The Rifles (band)

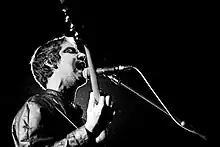
The Rifles at the University of Warwick SU 2007

Touring on the back of their album "No Love Lost", The Rifles again released a free download, this time of their single "Talking" on 20 October 2007. The single garnered high accolades from BBC Radio 1's Zane Lowe, who called it the "Hottest Record in the World". "Talking" also marked the band's label switch from Red Ink to 679 Recordings. On 21 July 2008, the single "I Could Never Lie" was released on a limited-edition vinyl disc. The Rifles also made appearances at the Underage Festival and the V Festival in the summer and played an extensive tour throughout October and November in 2008 when long-time friend of the band Dean Mumford (from the band Regency) was added on keyboards as session player for live performances.